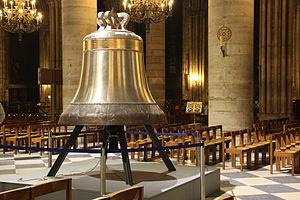
Visite de la cathédrale lors de la présentation des nouvelles cloches de Notre-Dame de Paris en France en 2013. This file was uploaded with Commonist. This document was produced during the partnership between Wikimedia France and the cathédrale Notre-Dame de Paris. English
La cathédrale Notre-Dame de Paris, communément appelée Notre-Dame, est l'un des monuments les plus emblématiques de Paris et de la France. Elle est située sur l'île de la Cité et est un lieu de culte catholique, siège de l'archidiocèse de Paris, dédiée à la Vierge Marie.
La cathédrale Notre-Dame de Paris comporte seize cloches au total. On trouve les deux bourdons de la tour Sud et les huit cloches de la tour Nord. Il y avait, avant l’incendie, trois cloches dans la flèche et trois autres dans les combles.